Susanna van Steenwijk

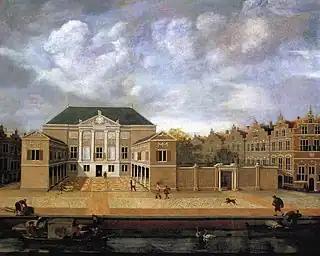
Stedelijk Museum De Lakenhal entrance in the former "Cloth Hall" of Leiden - 1642 painting by Susanna van Steenwijk.

Susanna van Steenwijk (born after 1601 as Susanna Gaspoel – probably buried 2 August 1664, Amsterdam) was a painter of small architectural exteriors active in Leiden and Amsterdam.